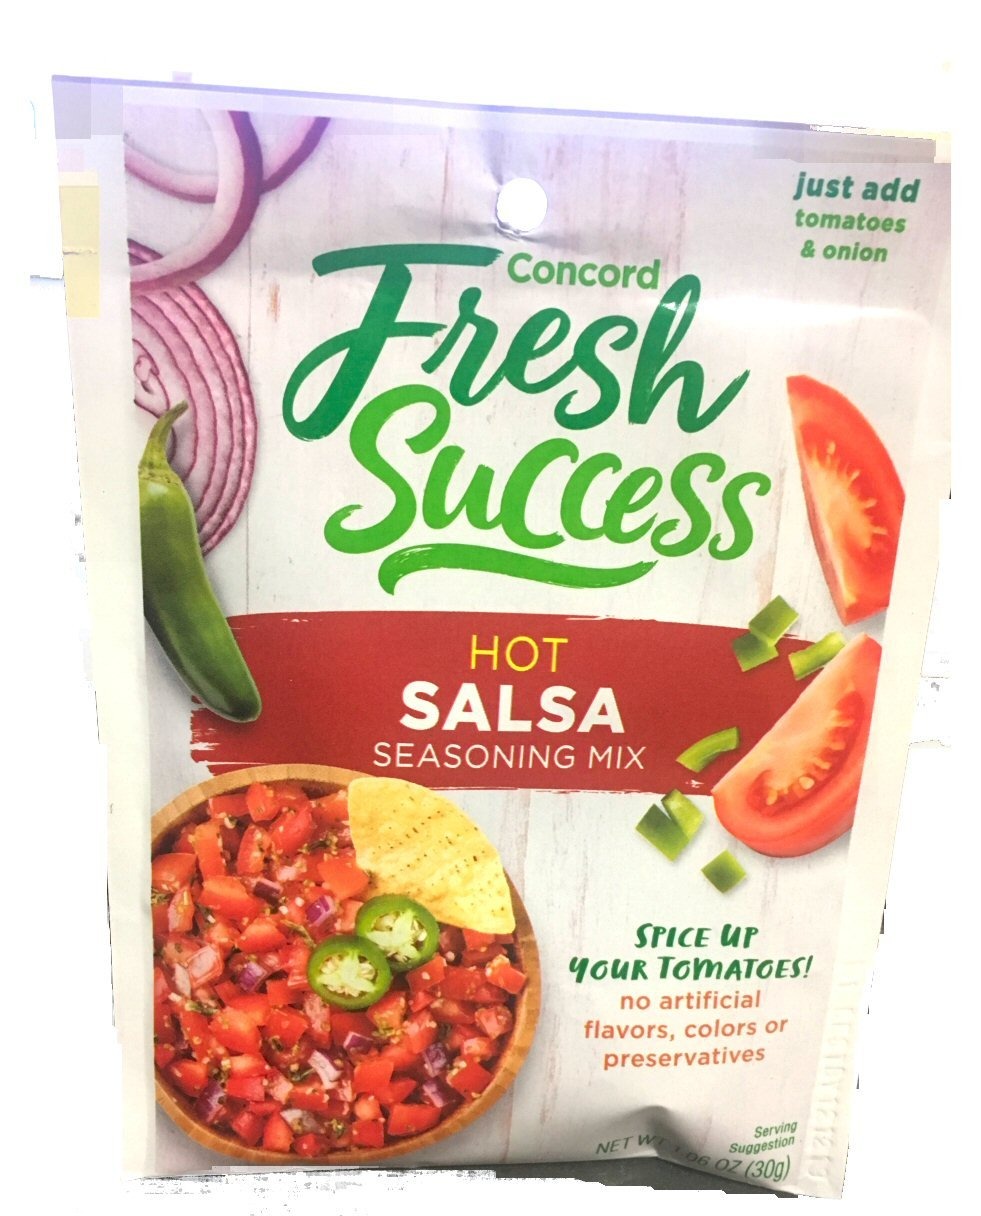
Item Name: Concord Salsa Mix, Hot, 1.06-Ounce Pouches (Pack of 18 )
Bullet Point 1: Easy to prepare
Bullet Point 2: Authentic blends
Bullet Point 3: Homemade Salsa!
Bullet Point 4: Same great product, new package!
Product Description: For fresh homemade salsa, mix Concord’s authentic blend of peppers, garlic and Mexican seasonings with one pound of ripe, juicy tomatoes and diced onion to create a fresh and flavorful salsa, with an added kick. Each package makes one cup of fresh salsa.
Value: 19.0
Unit: Ounce

Price: 3.39